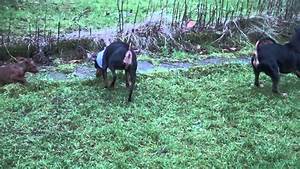
Label: dog